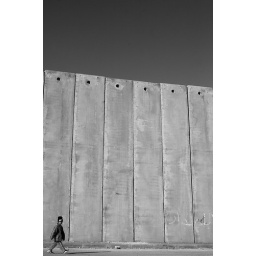
A boy walks next to the separation wall near the Beit Hanina Arab neighborhood in Jerusalem